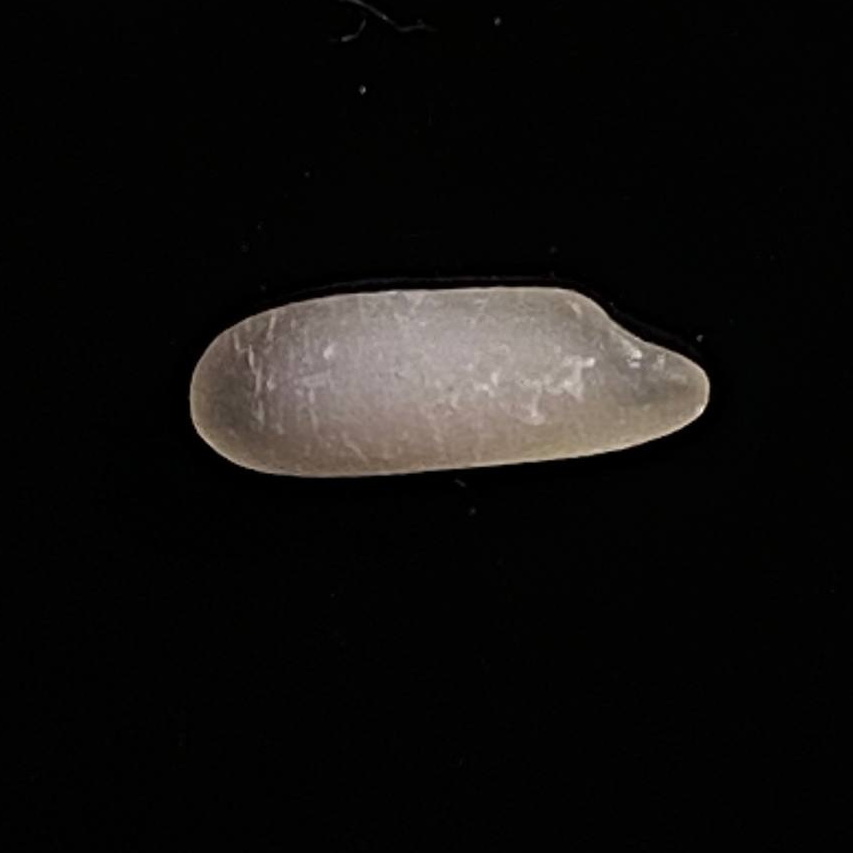
Rice variety: BR29